Question: Please indicate a possible affordance area of bicycle that can be used for sitting on
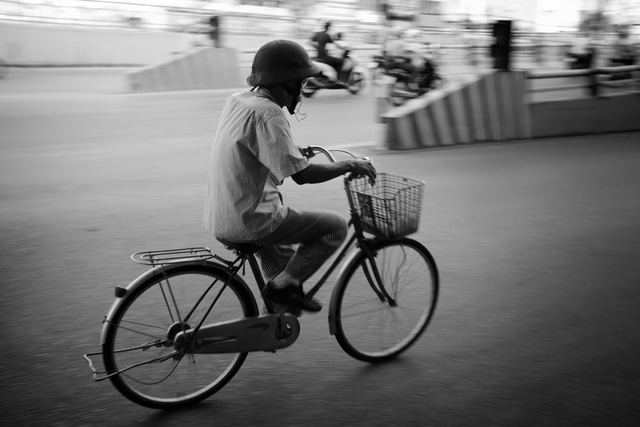
Answer: [214.62, 229.662, 272.287, 253.69]